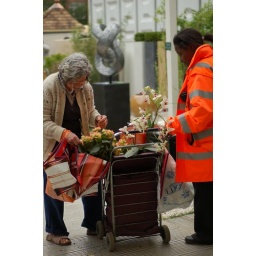
the woman in the orange jacket was the loveliest security type person ever. Very chatty and helpful